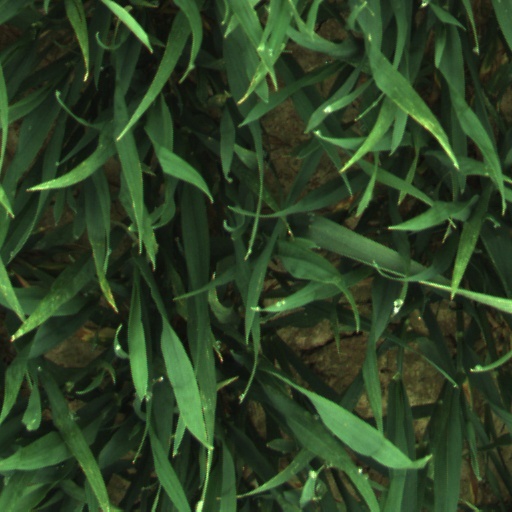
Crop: wheat